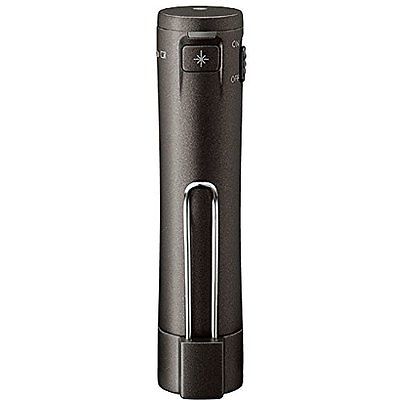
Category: stapler